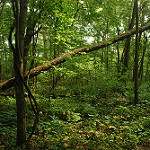
Label: forest